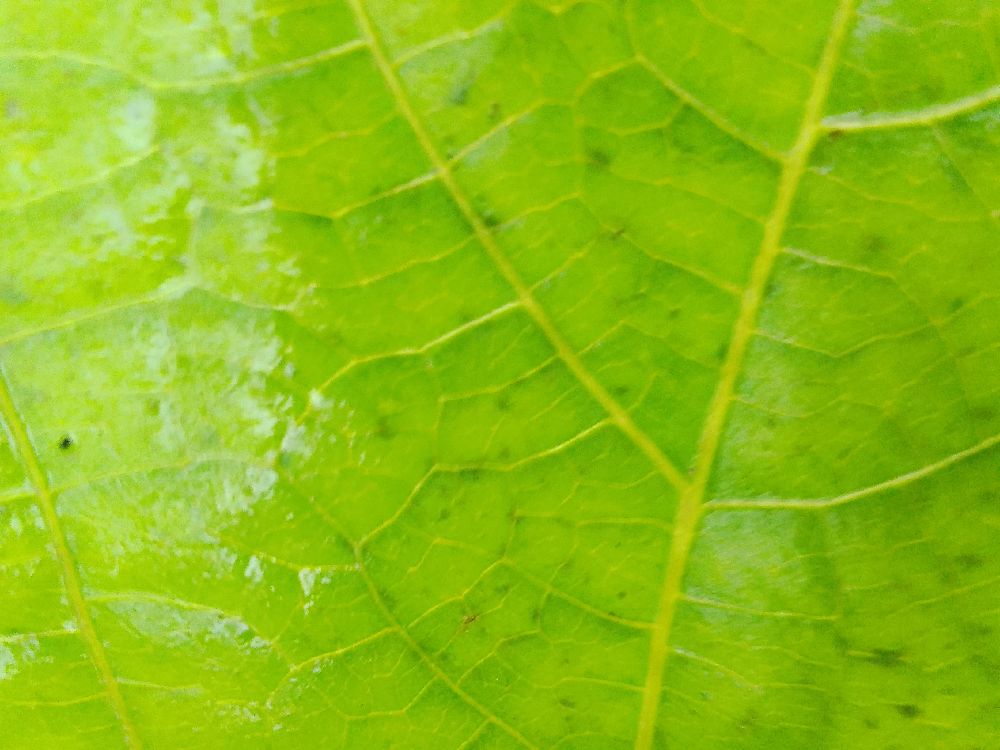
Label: healthy